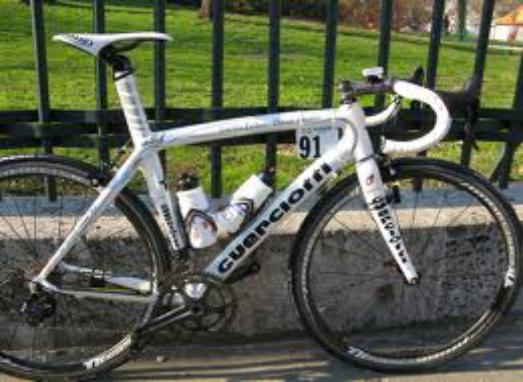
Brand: guerciotti
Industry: Transportation